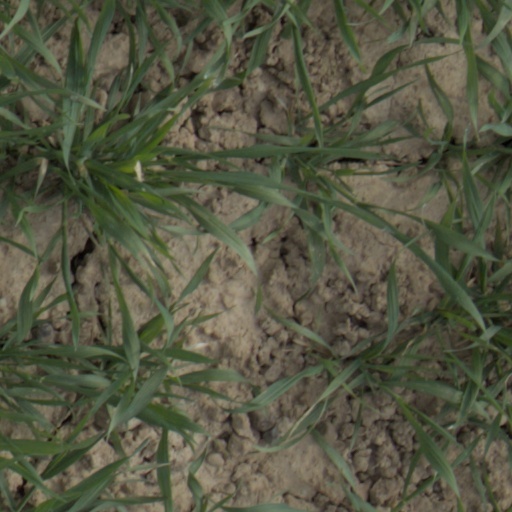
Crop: wheat